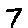
Label: 7